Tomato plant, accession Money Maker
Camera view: horizontal (90 deg, fisheye); turntable rotation: 180 degrees
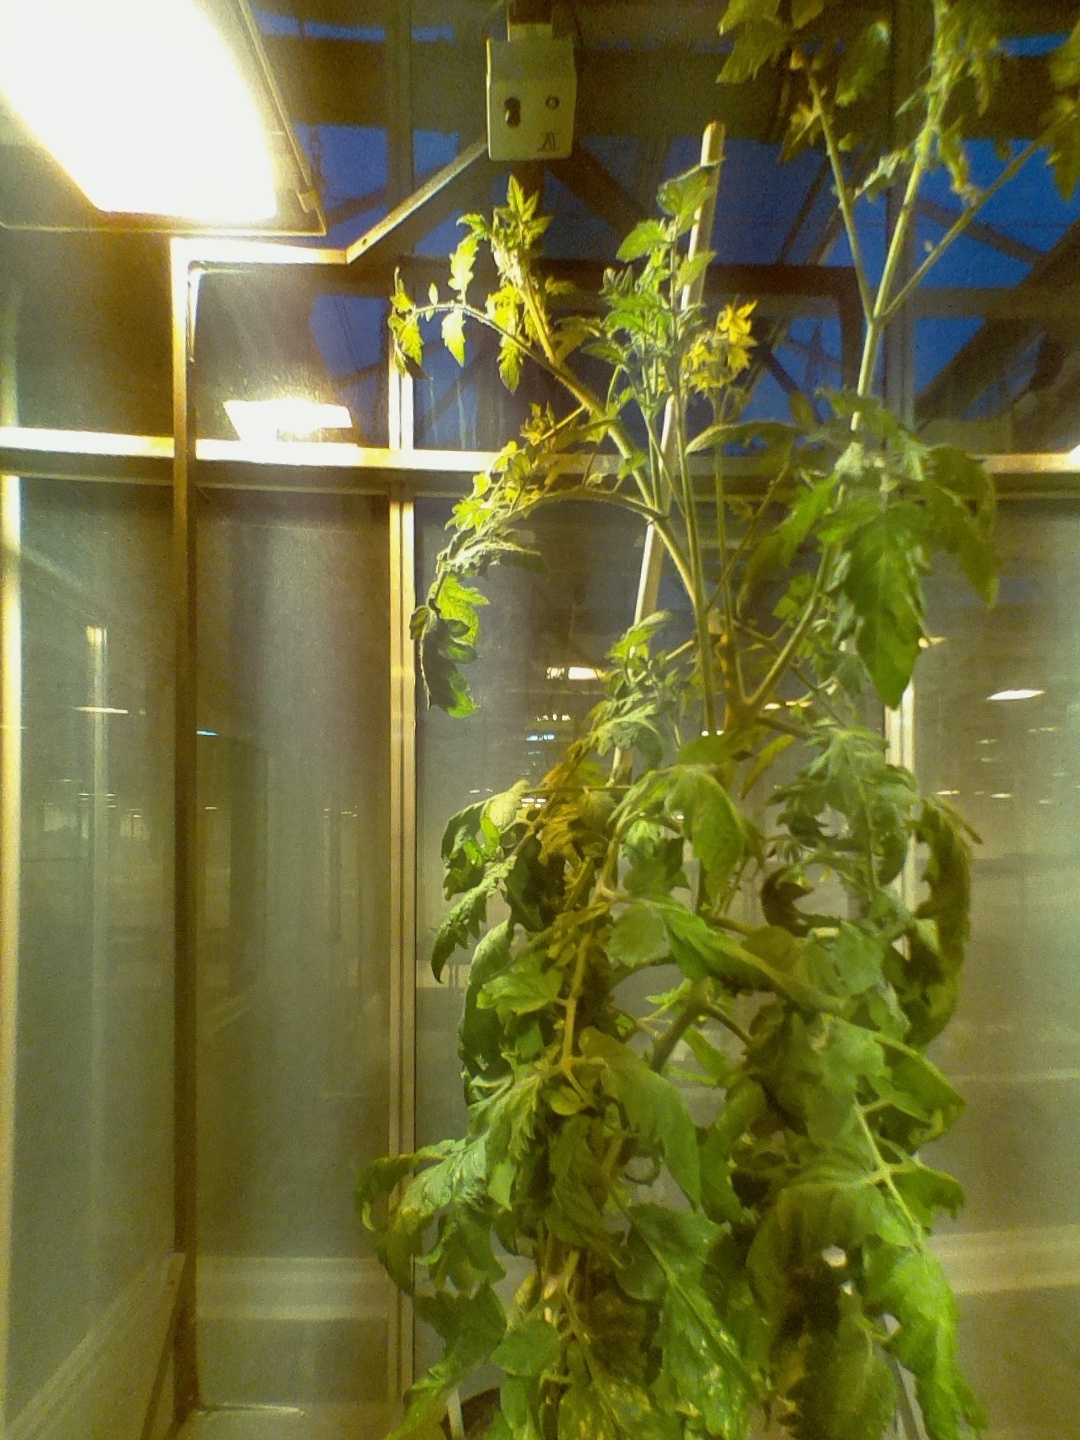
BBCH growth stage 69: End of flowering, 90%-100% of flowers open, more petals falling